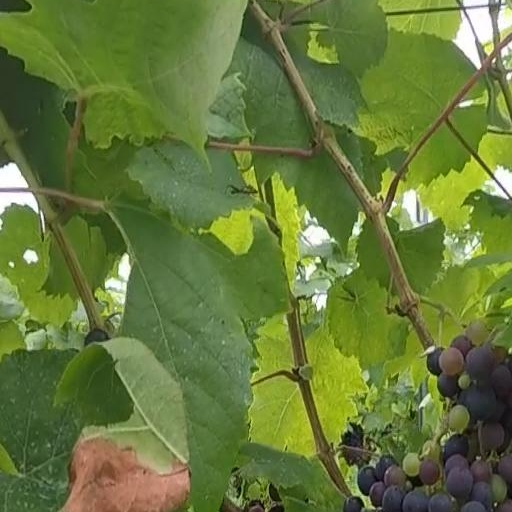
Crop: grape